East Itchenor

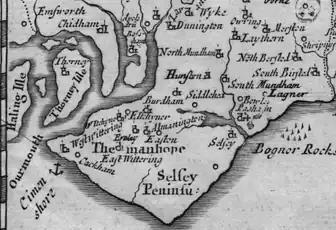
Section of Robert Morden's map of Sussex from 1695, showing the location of "E Itchynor"

By the 13th century East Itchenor had a chapel in its own right, better endowed than that of Birdham parish church: in a 1291 survey the rectory was valued at £8.00 a year, as opposed to Birdham's £5.6s.8d. Never consisting of more than a few families employed in farming on the estate its population fell so that in 1440 the Bishop of Chichester Richard Praty united its parish with Birdham.